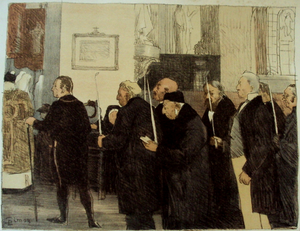
Le marguillier, soit en latin médiéval le matricularius, est d'abord celui « qui tient un registre ou un rôle ». La première fonction connue du matriculaire, officier de la religion chrétienne - religion attentive à la pauvreté christique - était d'immatriculer les pauvres de l'église, c'est-à-dire de les inscrire sur le registre d'aumône. La seconde est l'administration des registres de ces pauvres personnages. Il existait donc, dans chaque paroisse, un marguillier qui avait la charge du registre des personnes qui recevaient les aumônes de l'Église. Il servait d'aide au sacristain. Ce n'est pas une profession mais une charge.